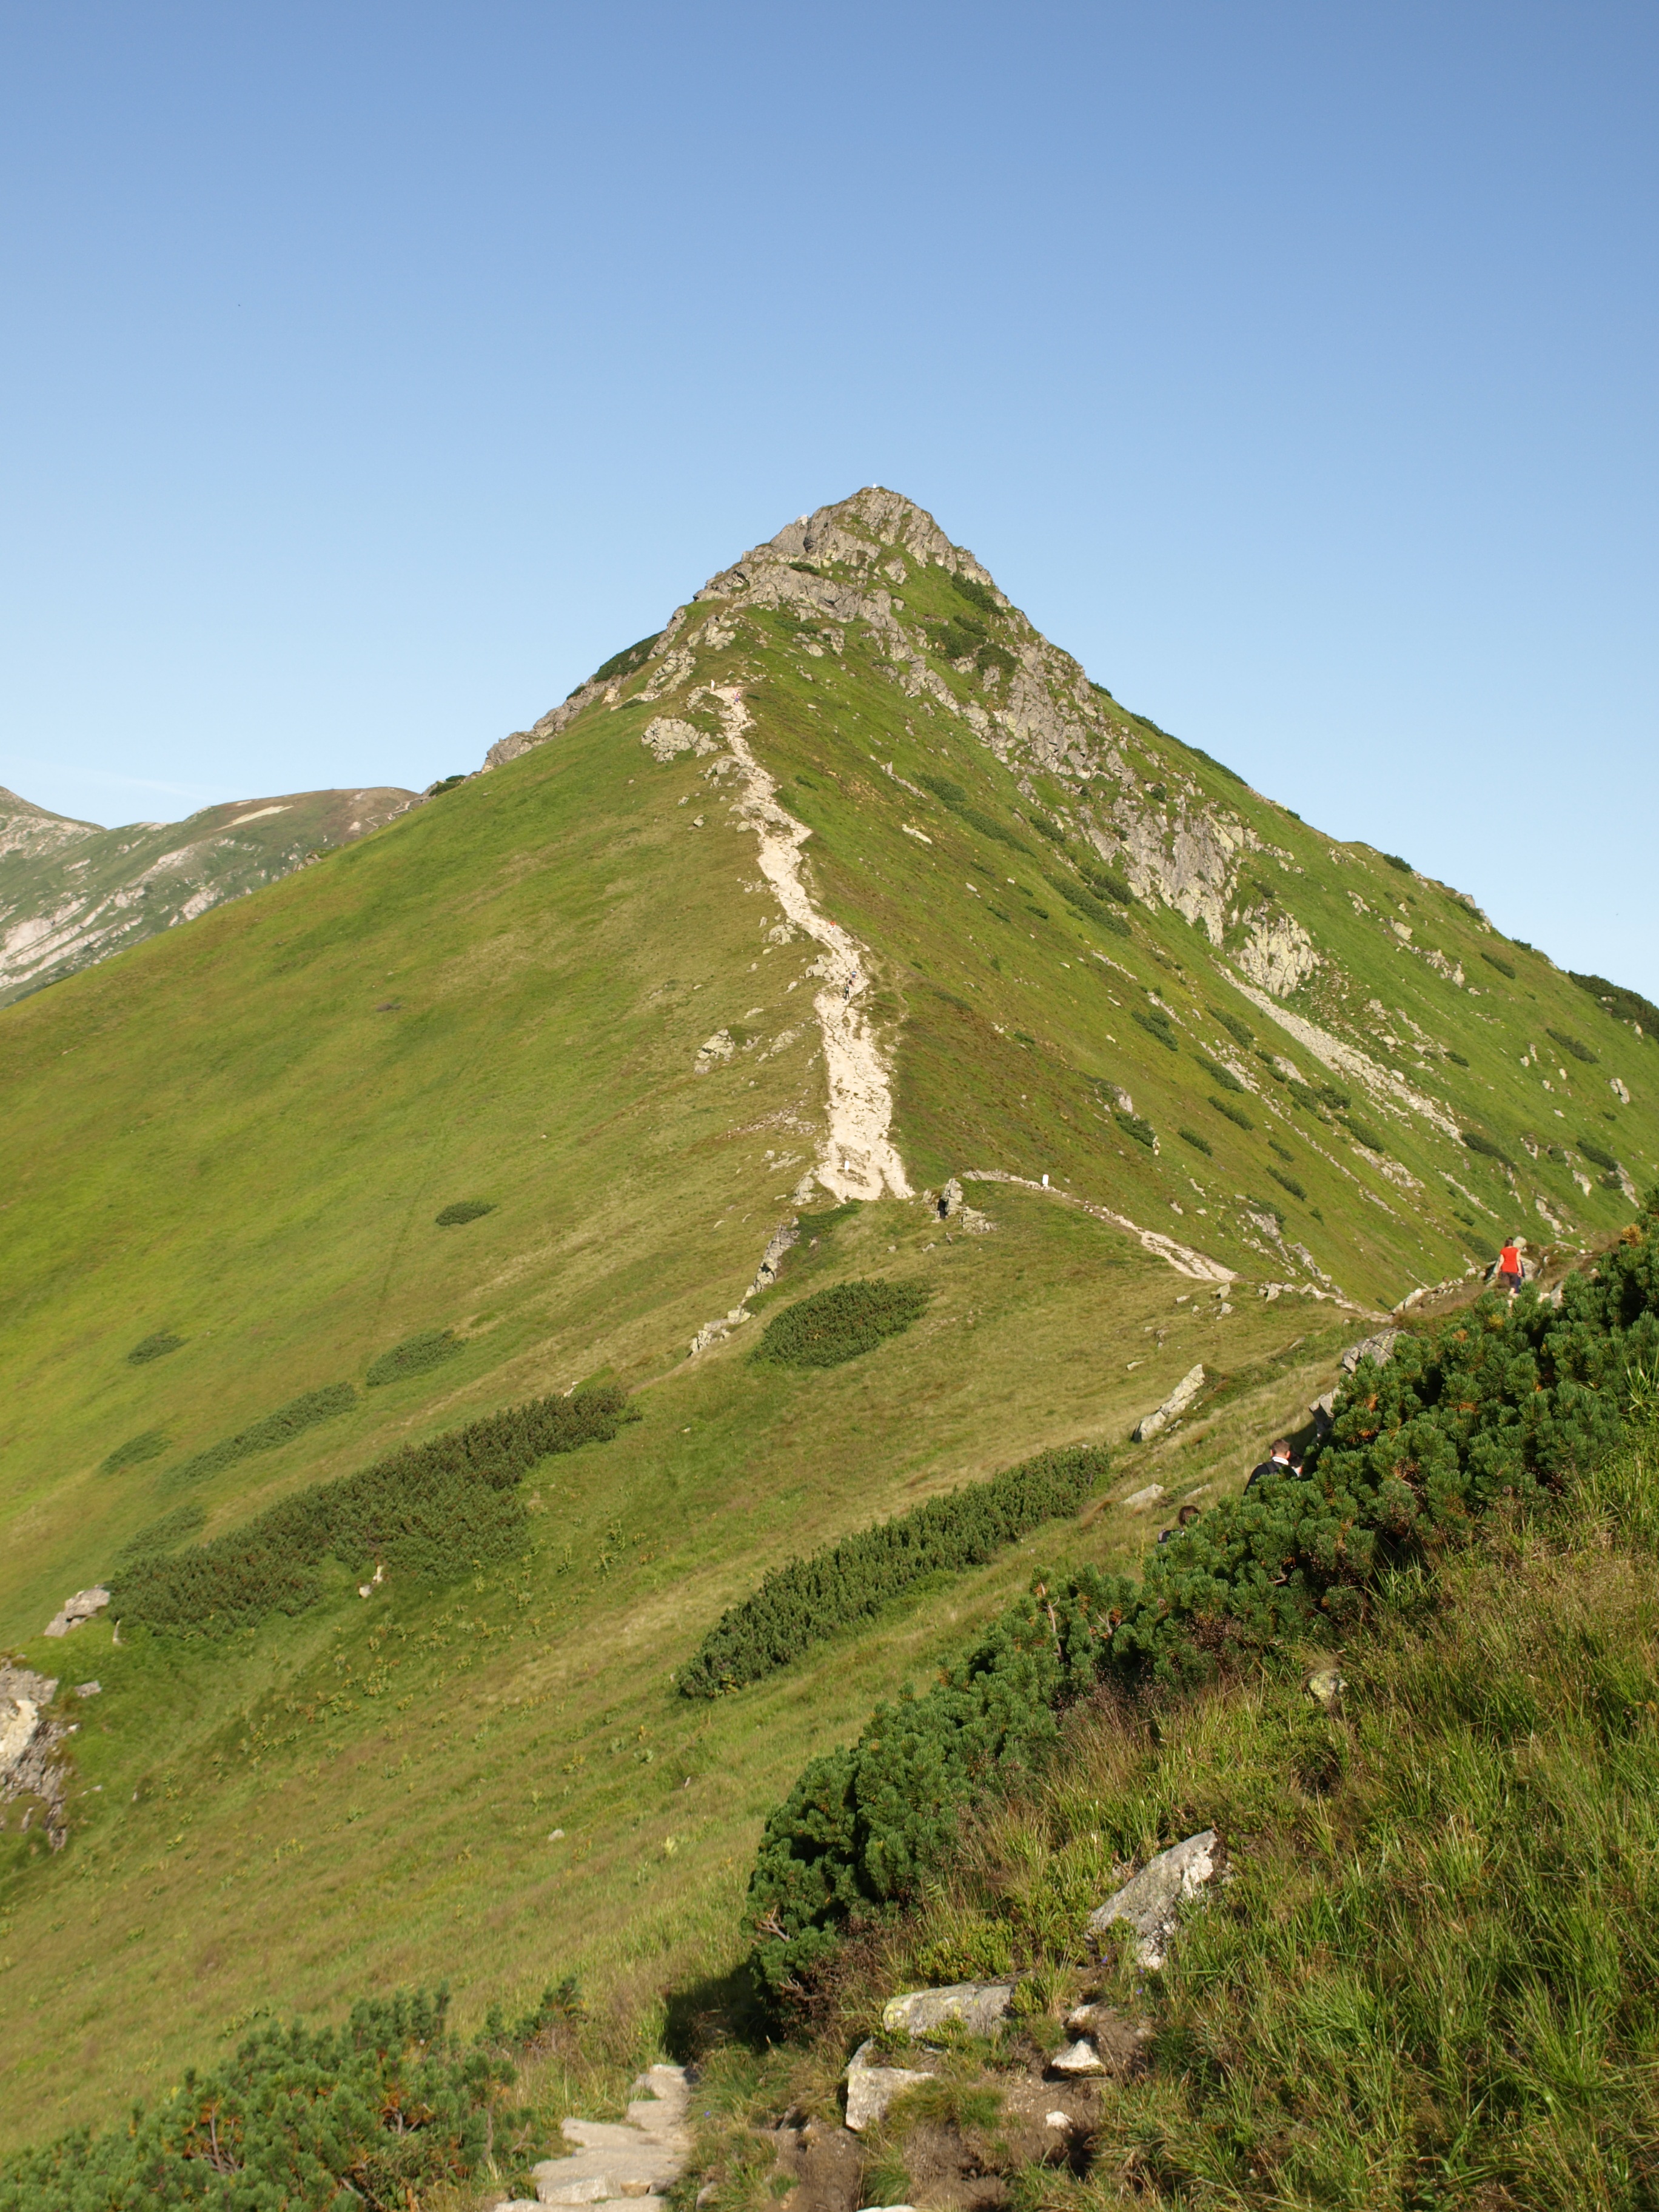
nature, mountain, trail, meadow, prairie, hill, mountain range, pasture, tourism, highland, terrain, ridge, plain, summit, rocks, mountains, alps, grassland, poland, plateau, fell, top, loch, ecosystem, tatry, mound, polish tatras, hiking trail, rural area, landform, a view of the mountains, the beauty of the mountains, mountain pass, czerwone wierchy, geographical feature, mountainous landforms, kopa kondracka